Vigdis Hjulstad Belbo

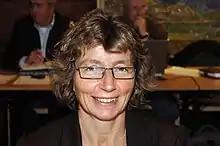
Vigdis Hjulstad Belbo

Vigdis Hjulstad Belbo (born 7 August 1955) is a Norwegian politician for the Centre Party.